Egypt

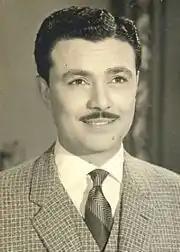
Salah Zulfikar, film star

Islam is the state religion of Egypt, and the country has the largest Muslim population in the Arab world and the world's sixth largest Muslim population, accounting for five percent of all Muslims worldwide. Egypt also has the largest Christian population in the Middle East and North Africa. Official data about religion is lacking due to social and political sensitivities. An estimated 85–90% are identified as Muslim, 10–15% as Coptic Christians, and 1% as other Christian denominations; other estimates place the Christian population as high as 15–20%.